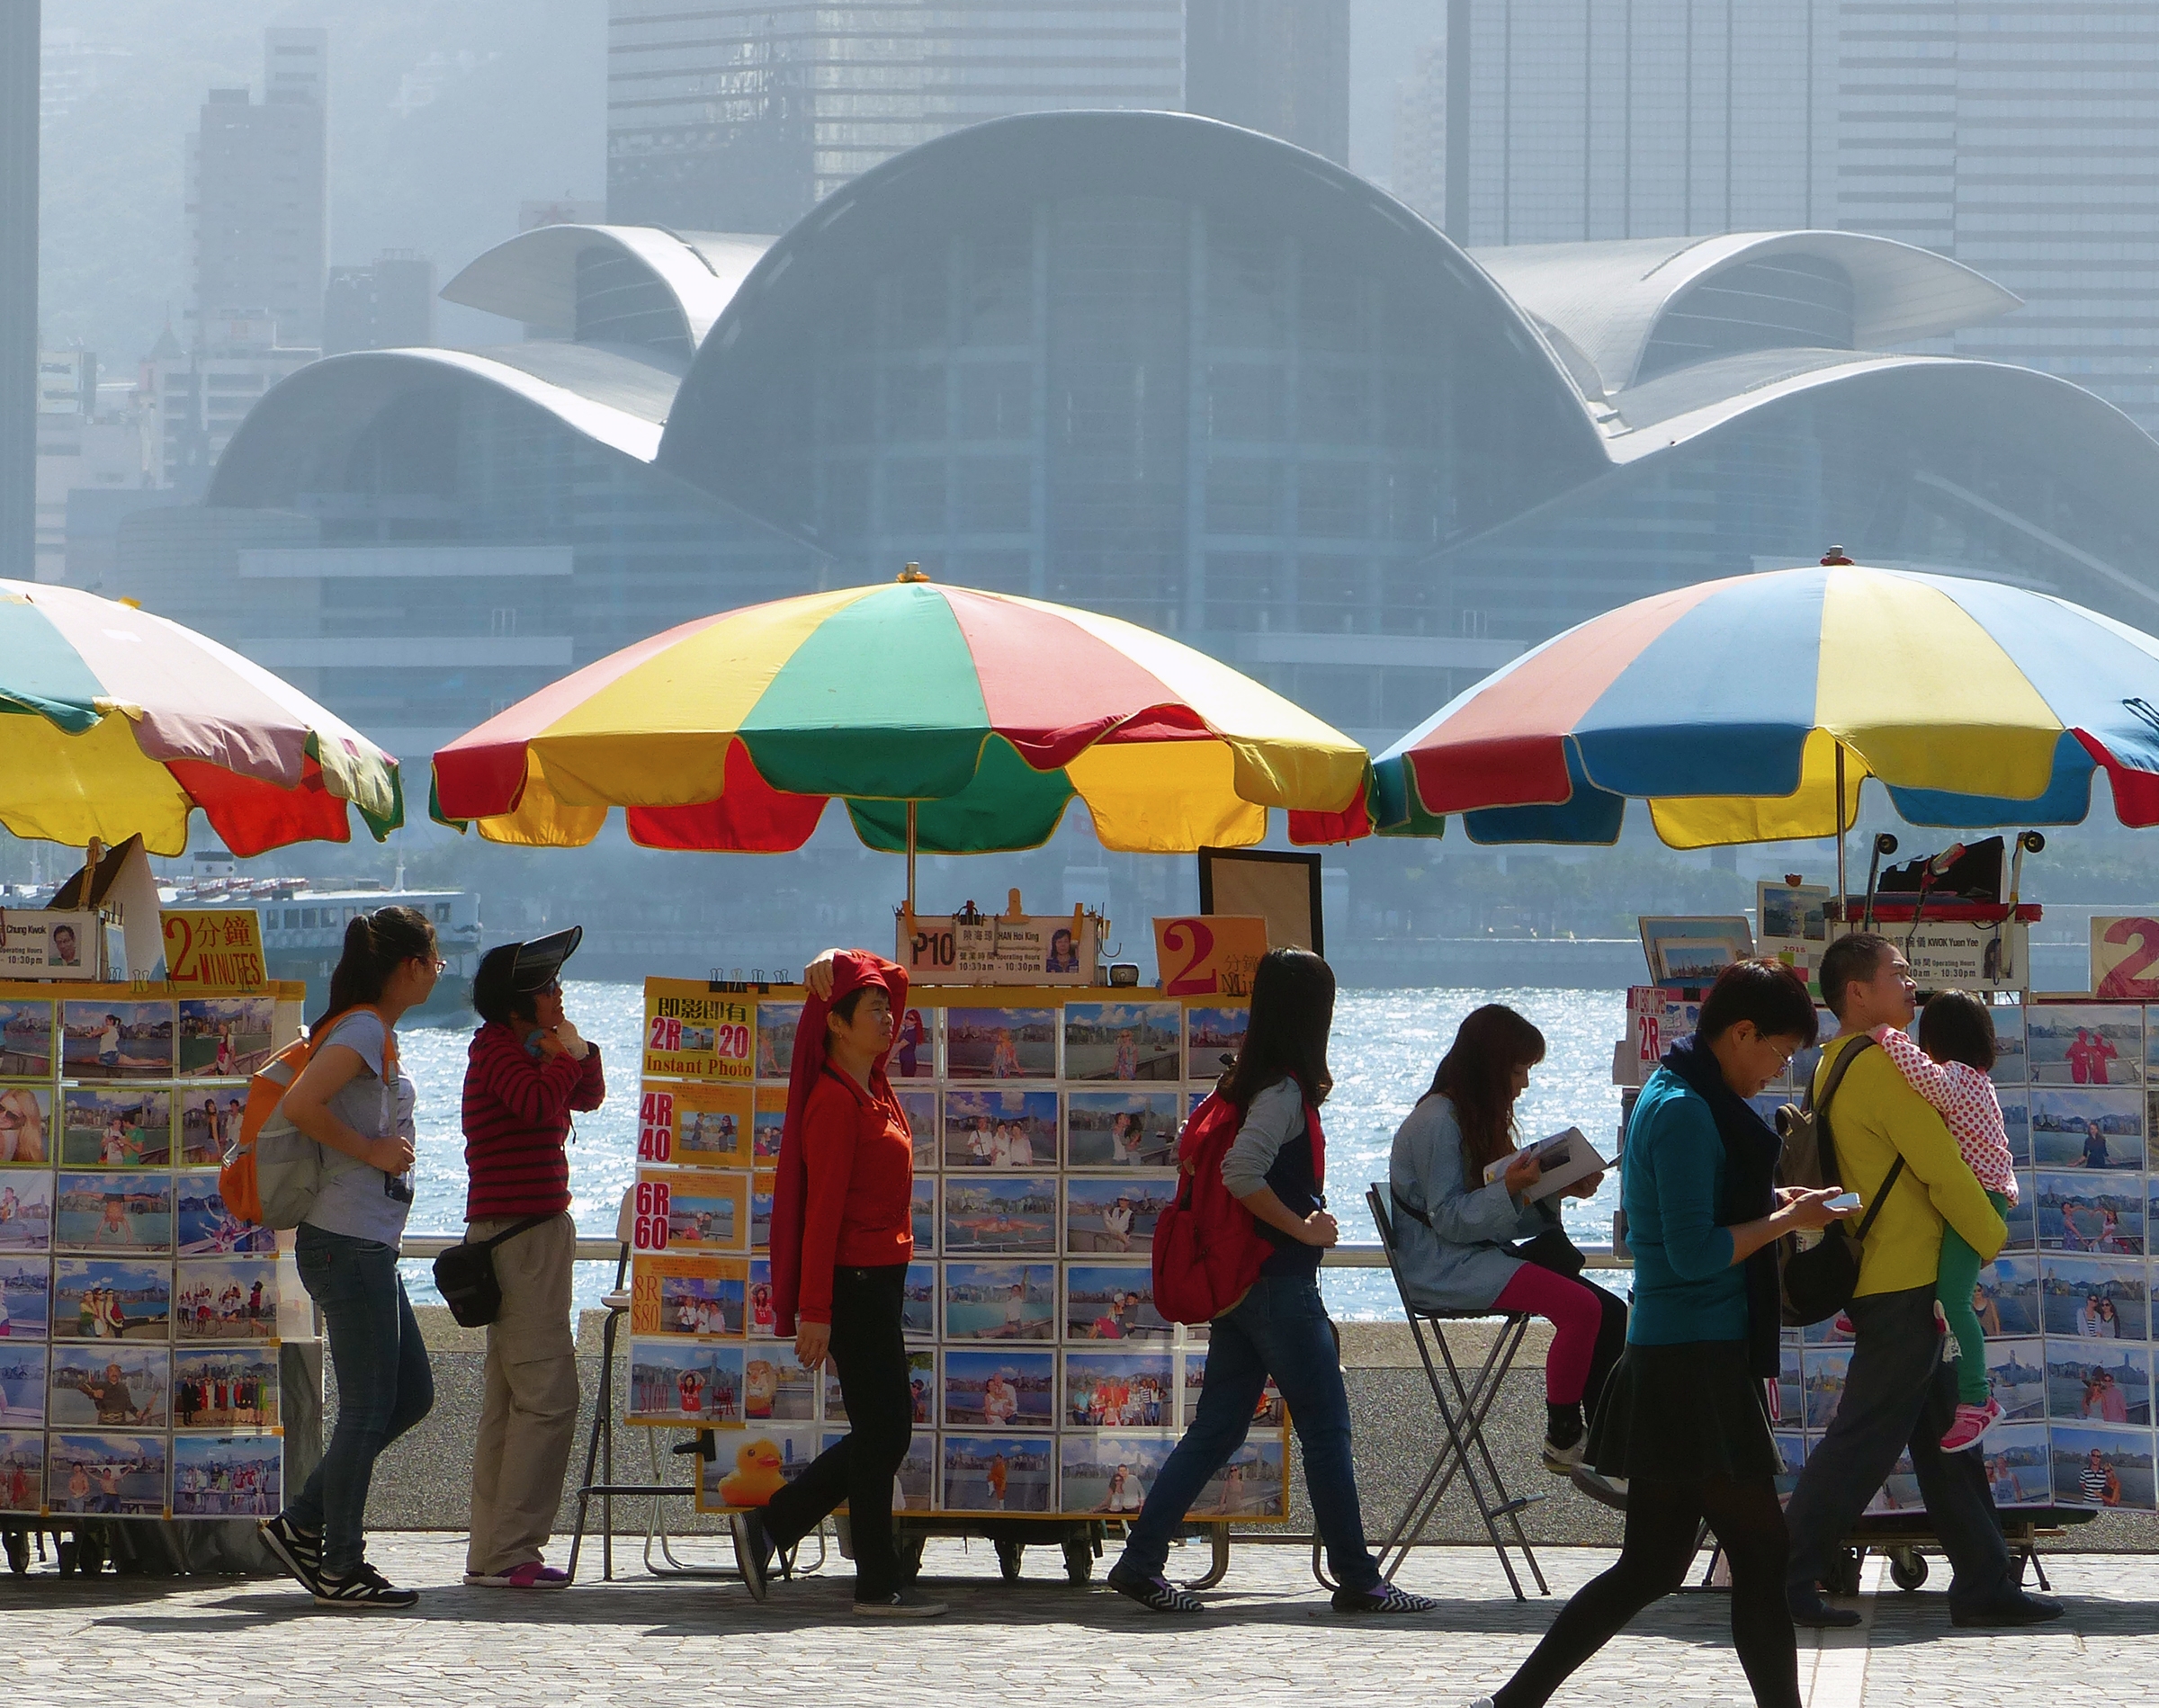
city, vendor, market, public space, colours, bridgecamera, hongkong, superzoom, tsimshatsui, panasonicdmcfz200, fair, vendors